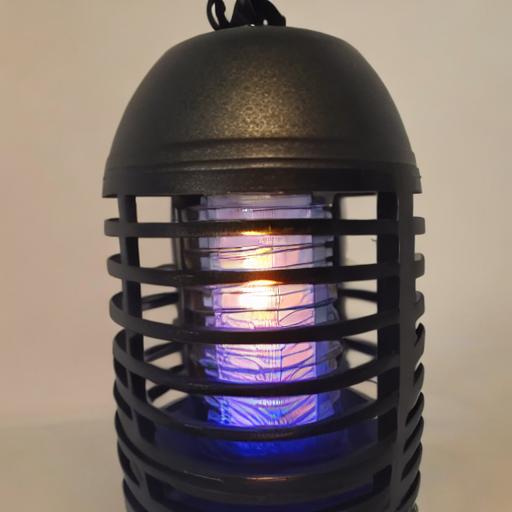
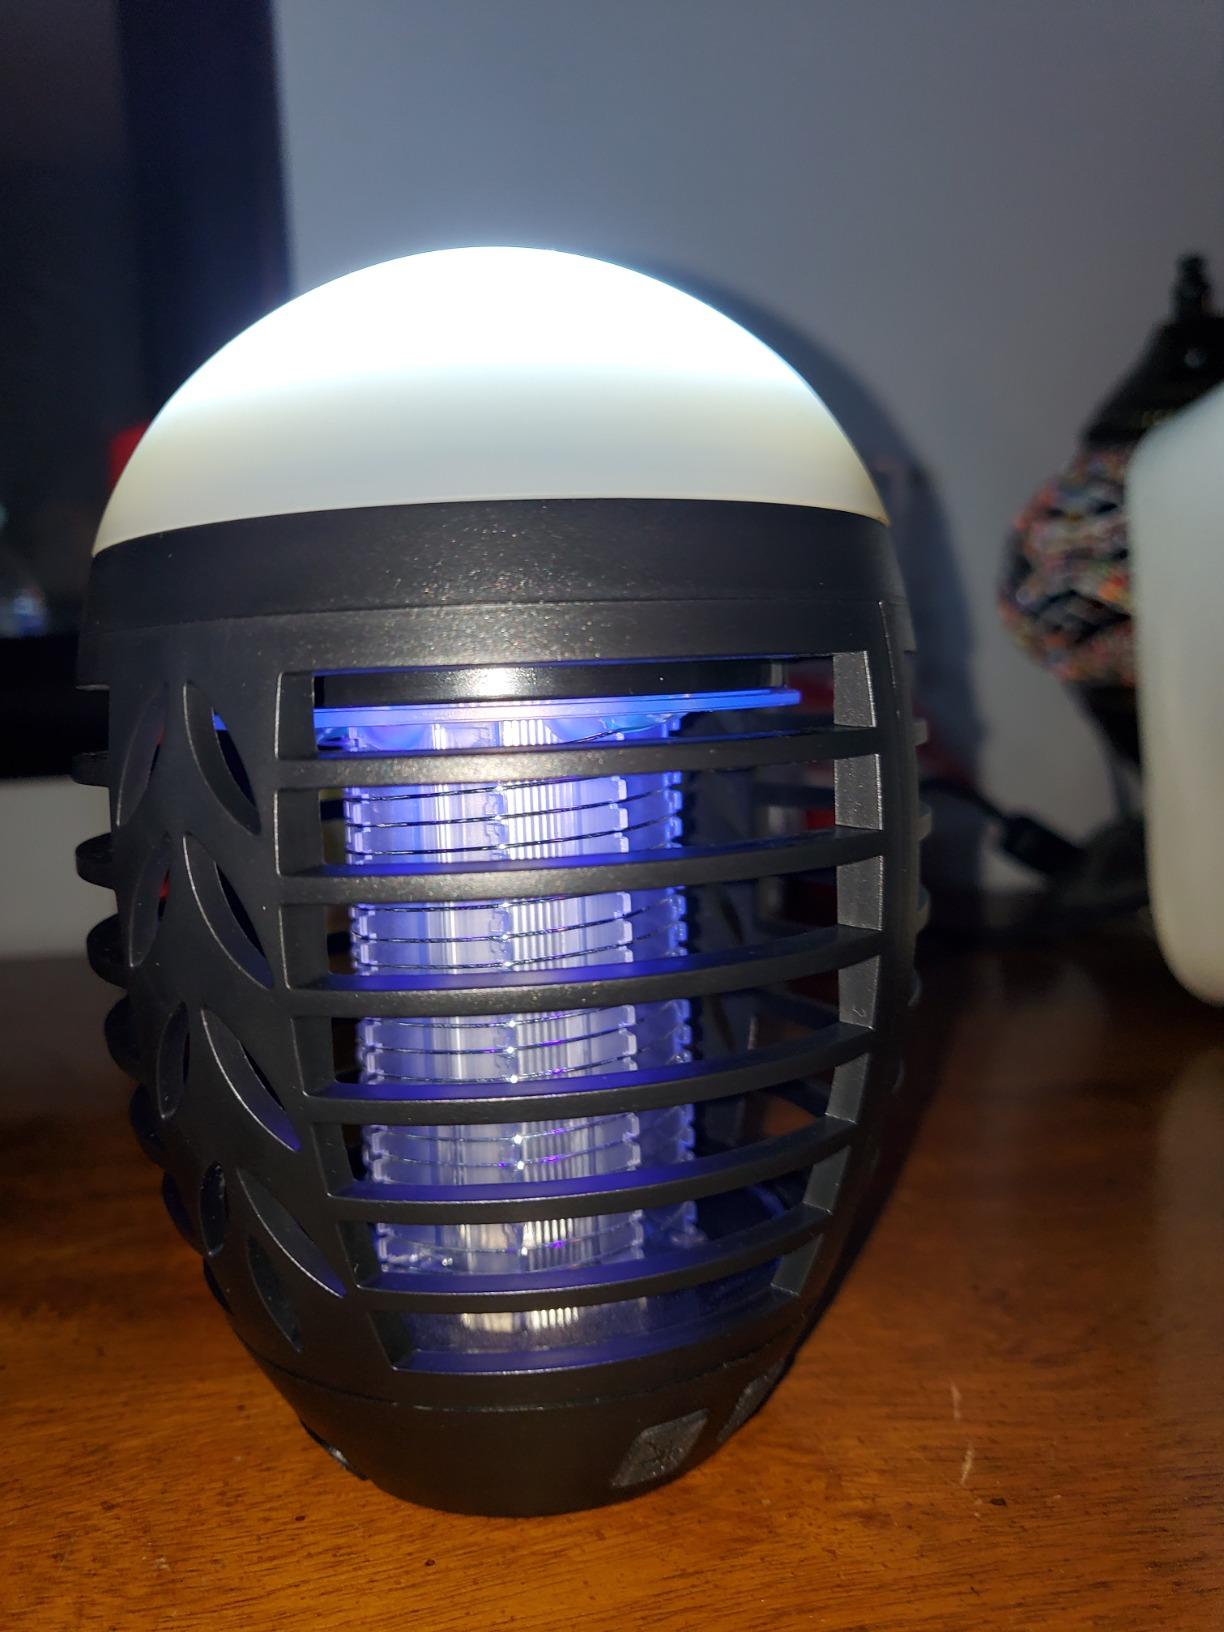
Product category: lantern
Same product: no